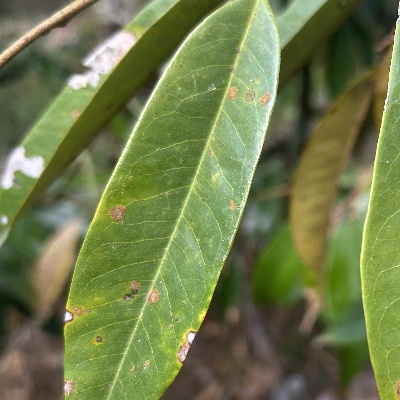
Label: Leaf_Algal